Igor Sysoyev

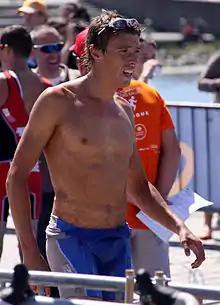
Igor Sysoev representing "Metz Tri" at the first race of the French Club Championship Series in Dunkirk (2010)

Igor Vladimirovich Sysoyev (also transliterated as "Sysoev"; 5 September 1980 – 12 May 2024) was a Russian professional triathlete.